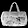
Label: Bag